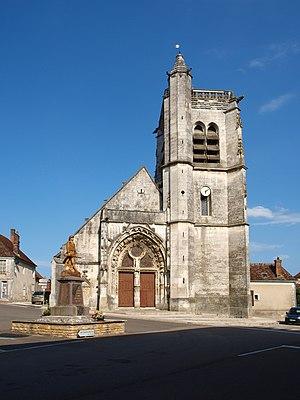
Thury (Yonne, France)